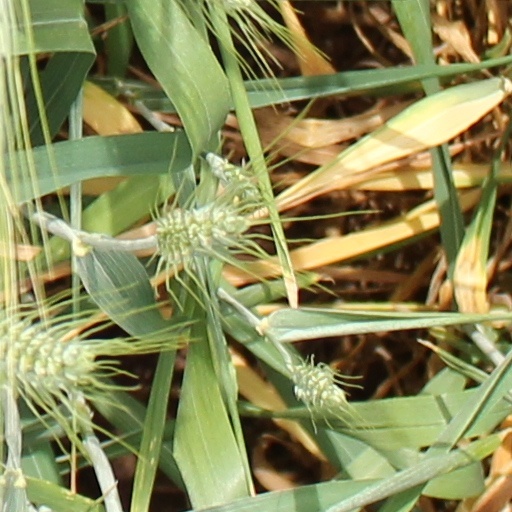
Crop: wheat